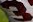
Number: 3